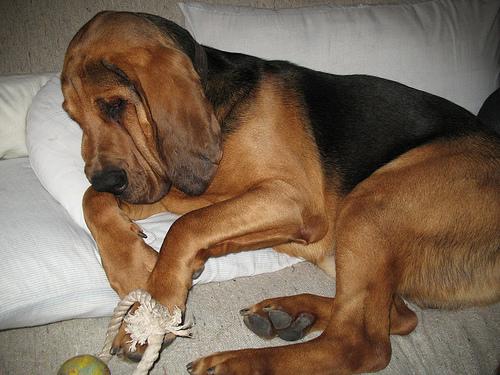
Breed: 207-n000044-bloodhound